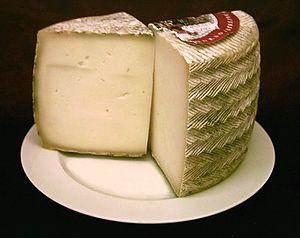
Le manchego est un fromage espagnol fait avec du lait de brebis de la race manchega, produit dans la région de Castille-La Manche.
Cet article contient une liste des fromages espagnols.
La cuisine espagnole procède, pour l'essentiel, de commande diète méditerranéenne. La diversité des régions et terroirs de l'Espagne en fait une cuisine très variée et réputée.